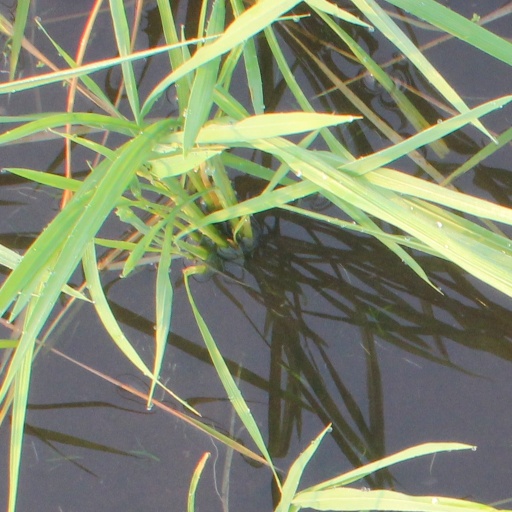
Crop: rice